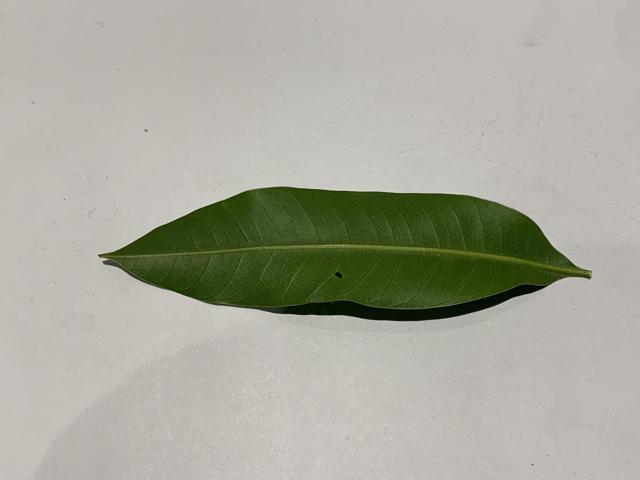
Mango leaf variety: Fazli